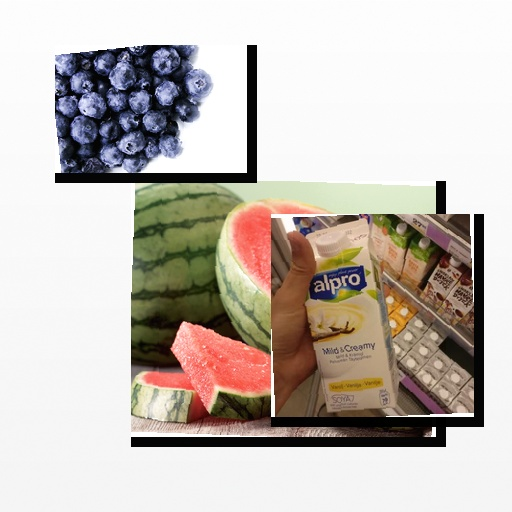
Food items: blueberry, watermelon, vanilla_soyghurt